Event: Nepal Earthquake
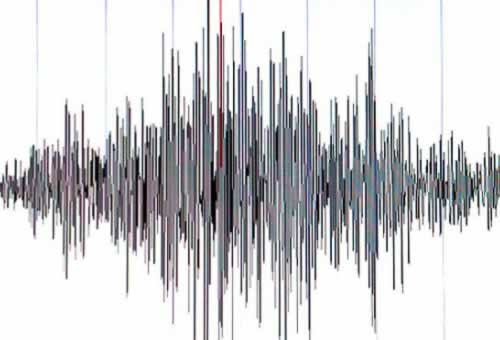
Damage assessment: no_damage